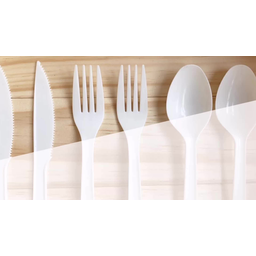
Label: plastic